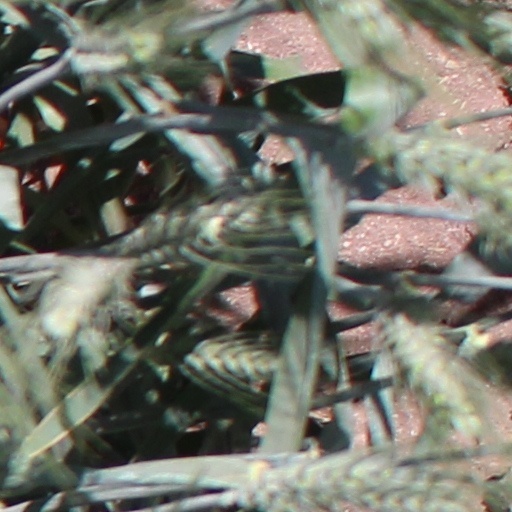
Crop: wheat